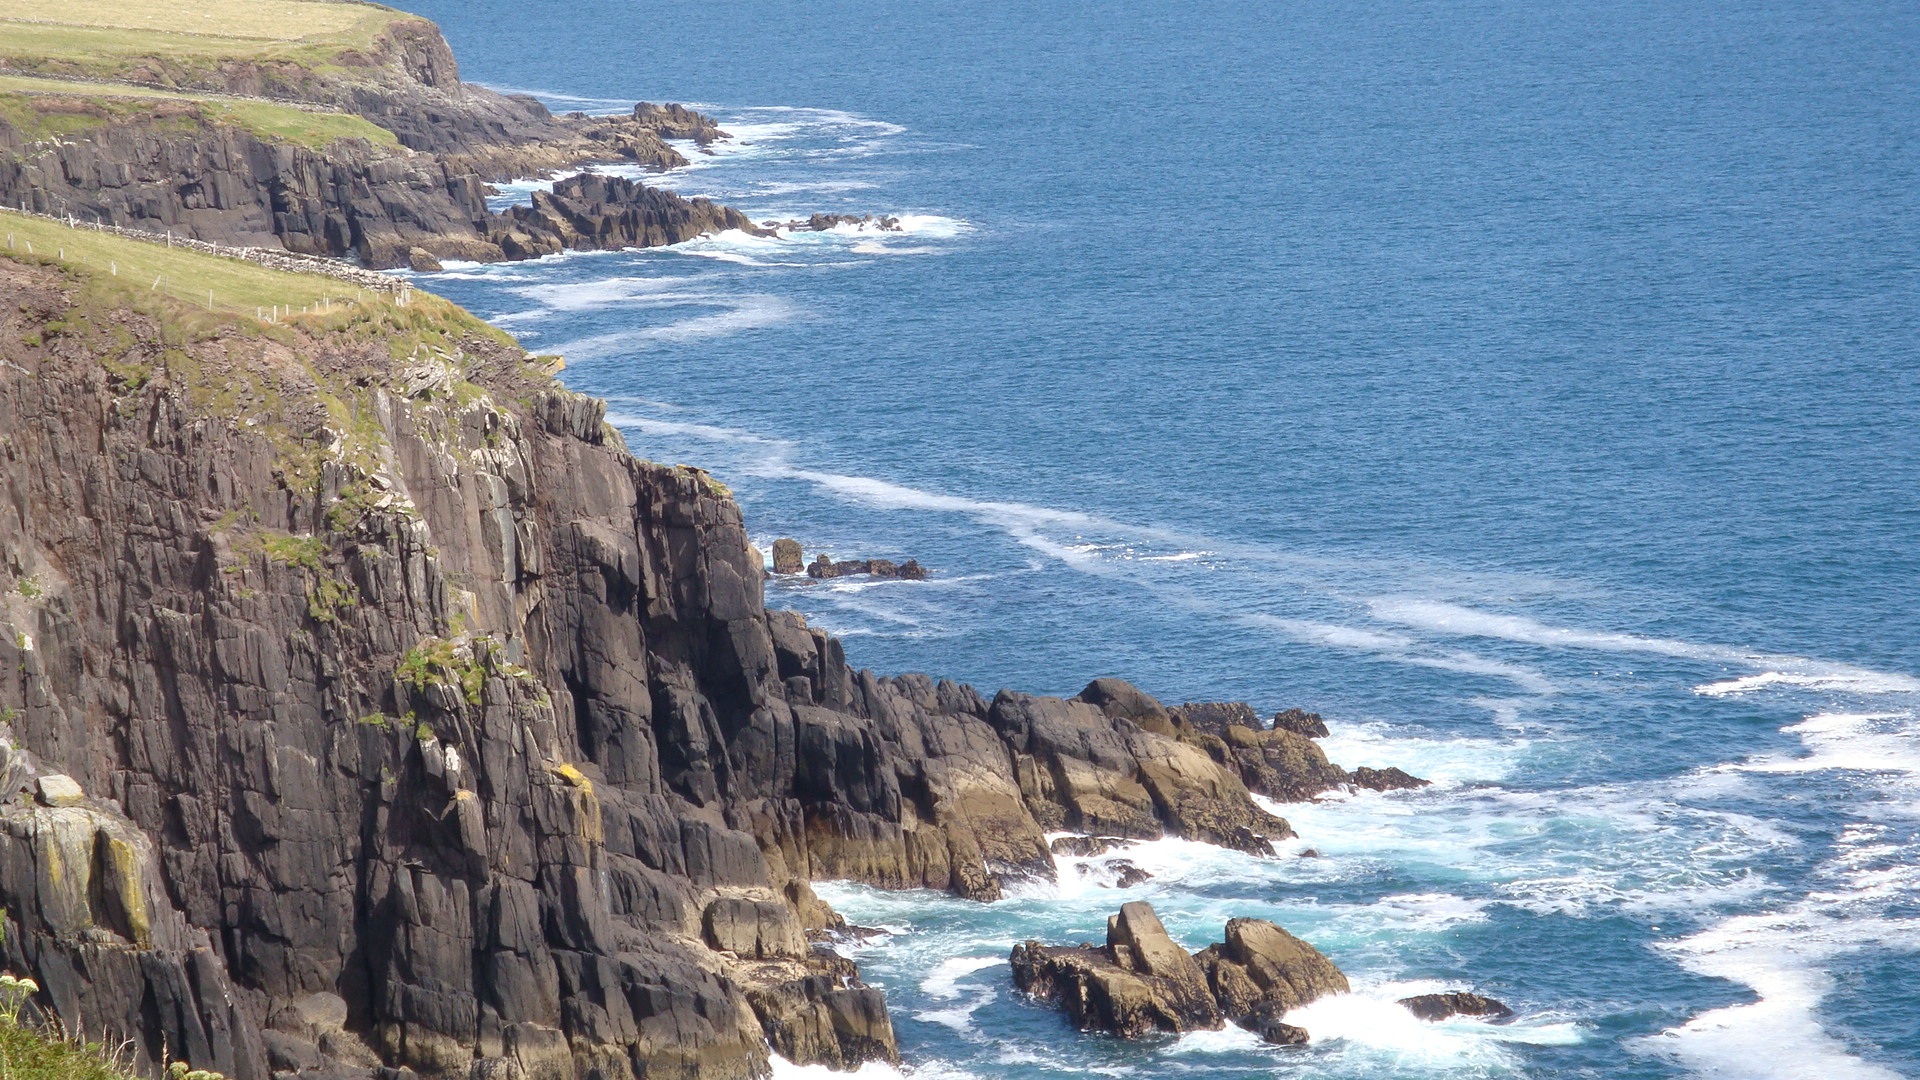
beach, sea, coast, rock, ocean, sky, shore, wave, vacation, cliff, cove, bay, stack, terrain, body of water, headland, ireland, atlantic, s, cape, islet, landform, geographical feature, wind wave, promontory